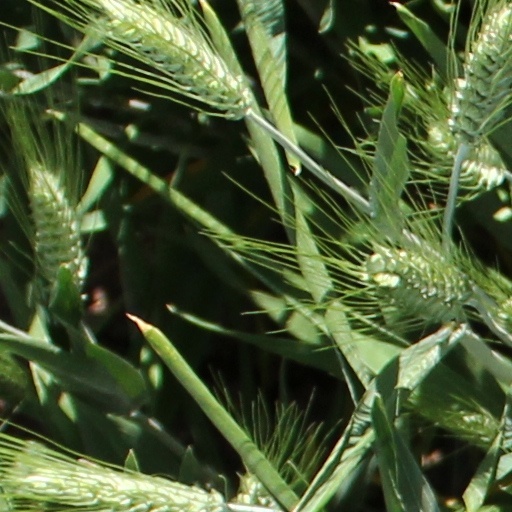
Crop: wheat